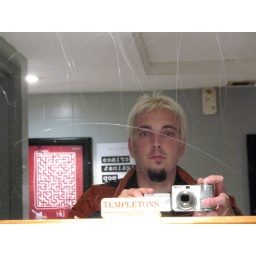
mirror in the bathroom